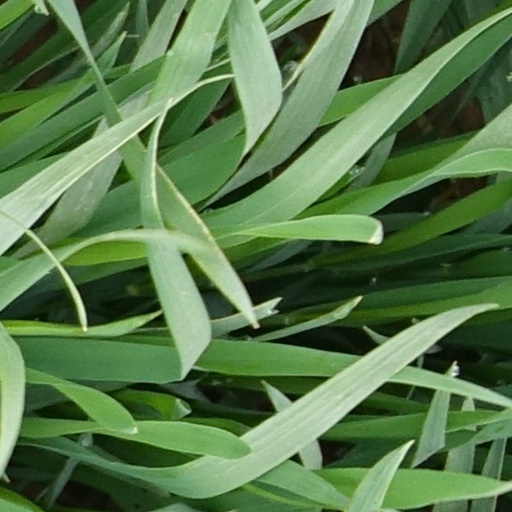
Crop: wheat